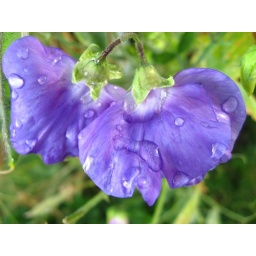
My house is reflected in the water droplets at the front